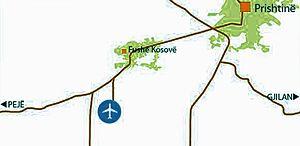
La prise de l'aéroport de Pristina est une opération militaire qui s'est déroulée le 12 juin 1999 à l'aéroport militaire de Slatina à 15 kilomètres au sud-ouest de Pristina, capitale du Kosovo. Elle a été menée par un bataillon des troupes aéroportées des forces armées de la fédération de Russie qui faisait partie du contingent de la Force de stabilisation de l'OTAN en Bosnie-Herzégovine et qui était basé à Uglebic. Ce bataillon a reçu l'ordre de se rendre dans la nuit du 11 au 12 juin 1999 à Pristina, afin de s'emparer de l'aéroport de Slatina avant la division britannique de la KFOR.